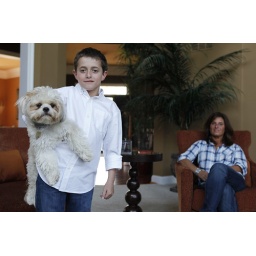
Boy holding dog in living room, mom sitting in chair